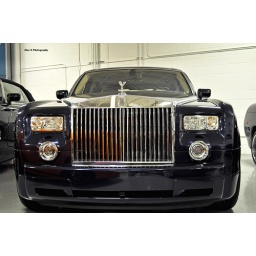
Ken Lingenfelter's Rolls Royce Phantom. It's a sexy car in person and makes a Cadillac Escalade look small!